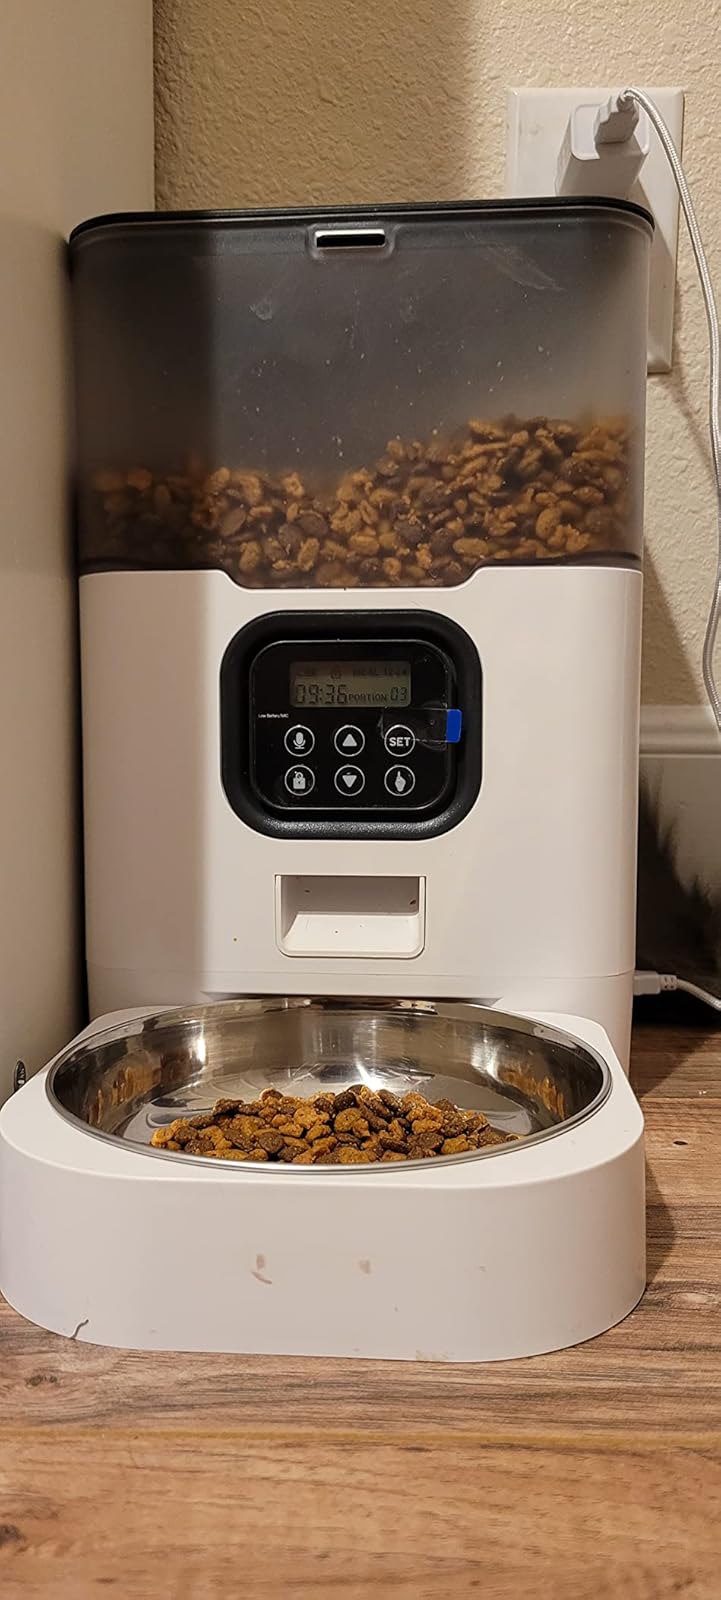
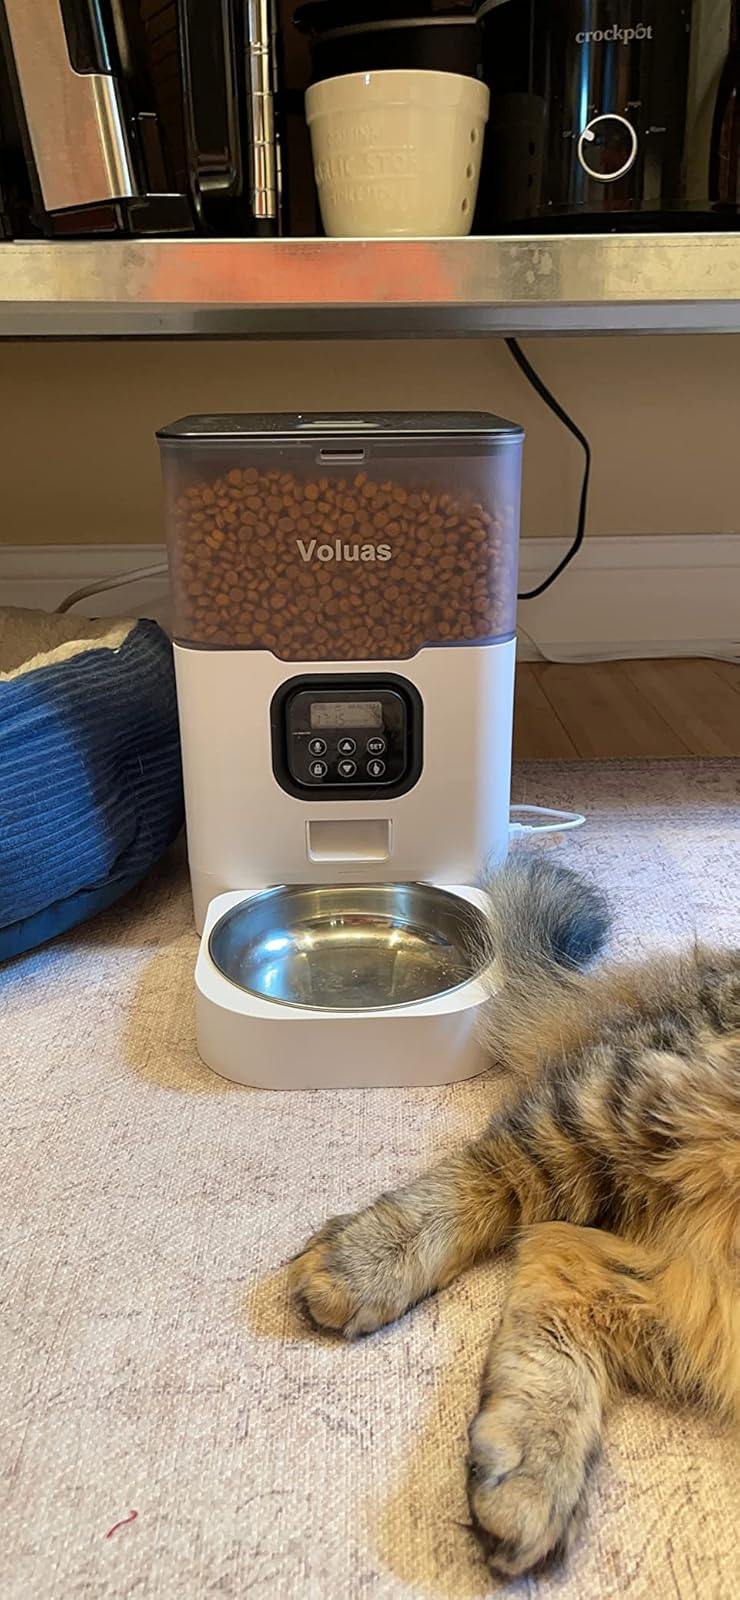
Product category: items_feeder
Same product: yes